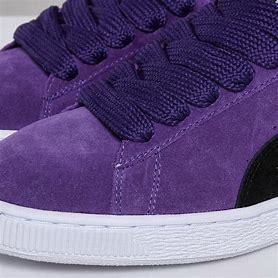
Brand: Puma
Model: 30